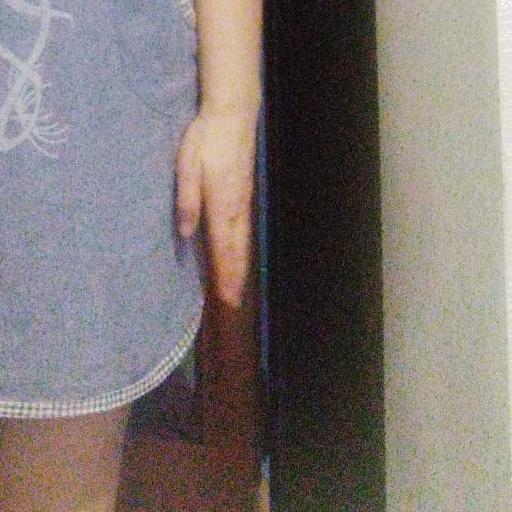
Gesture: no_gesture